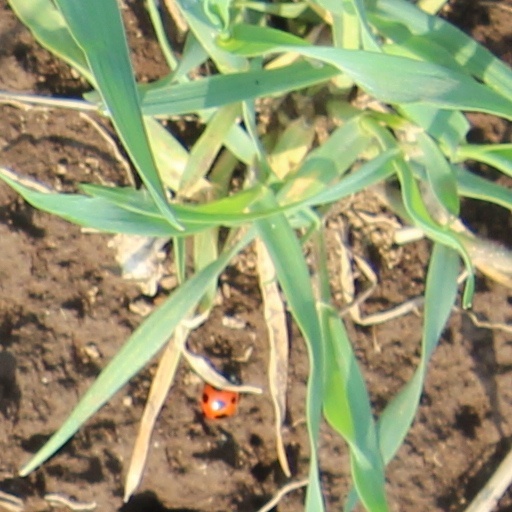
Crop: wheat